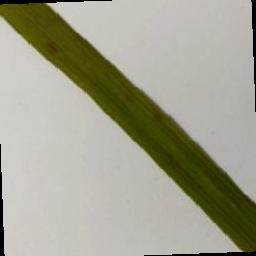
Label: Rice___Brown_Spot